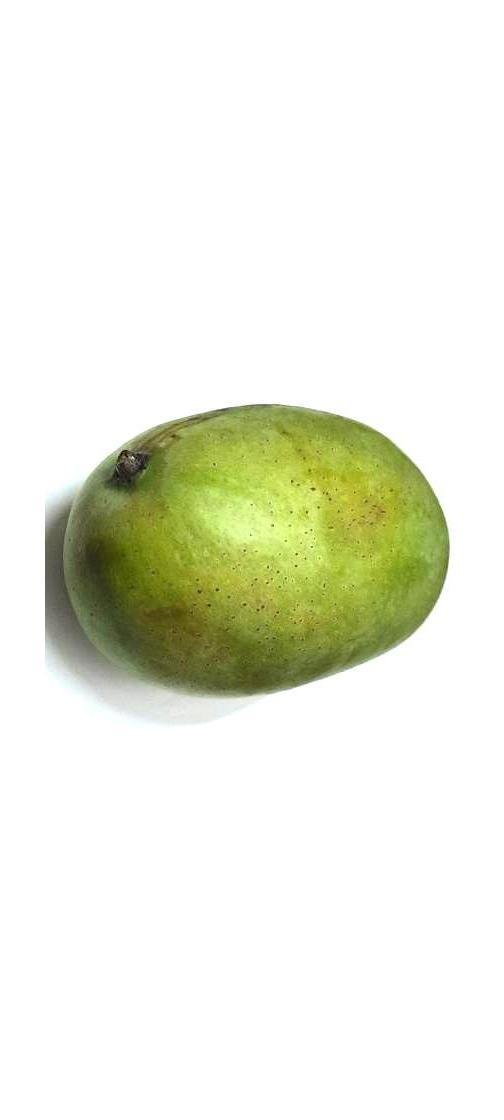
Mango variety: Fazli Shurmai